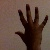
The image shows a hand gesture representing the number 5 in Indian Sign Language.